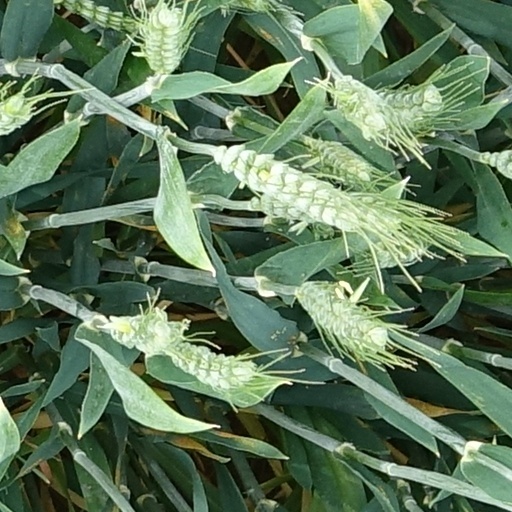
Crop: wheat